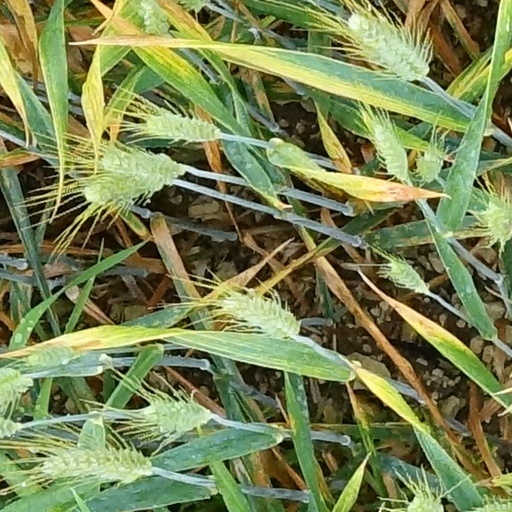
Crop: wheat